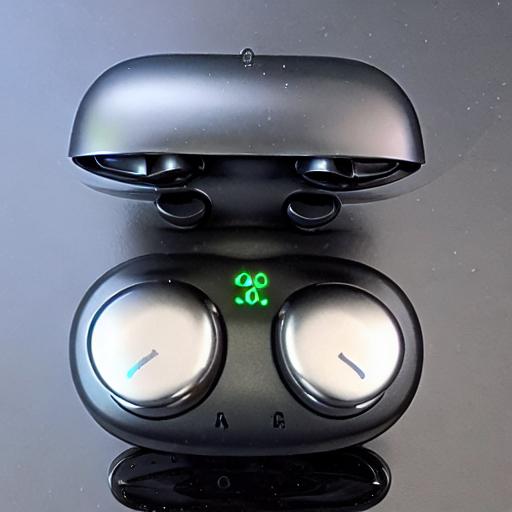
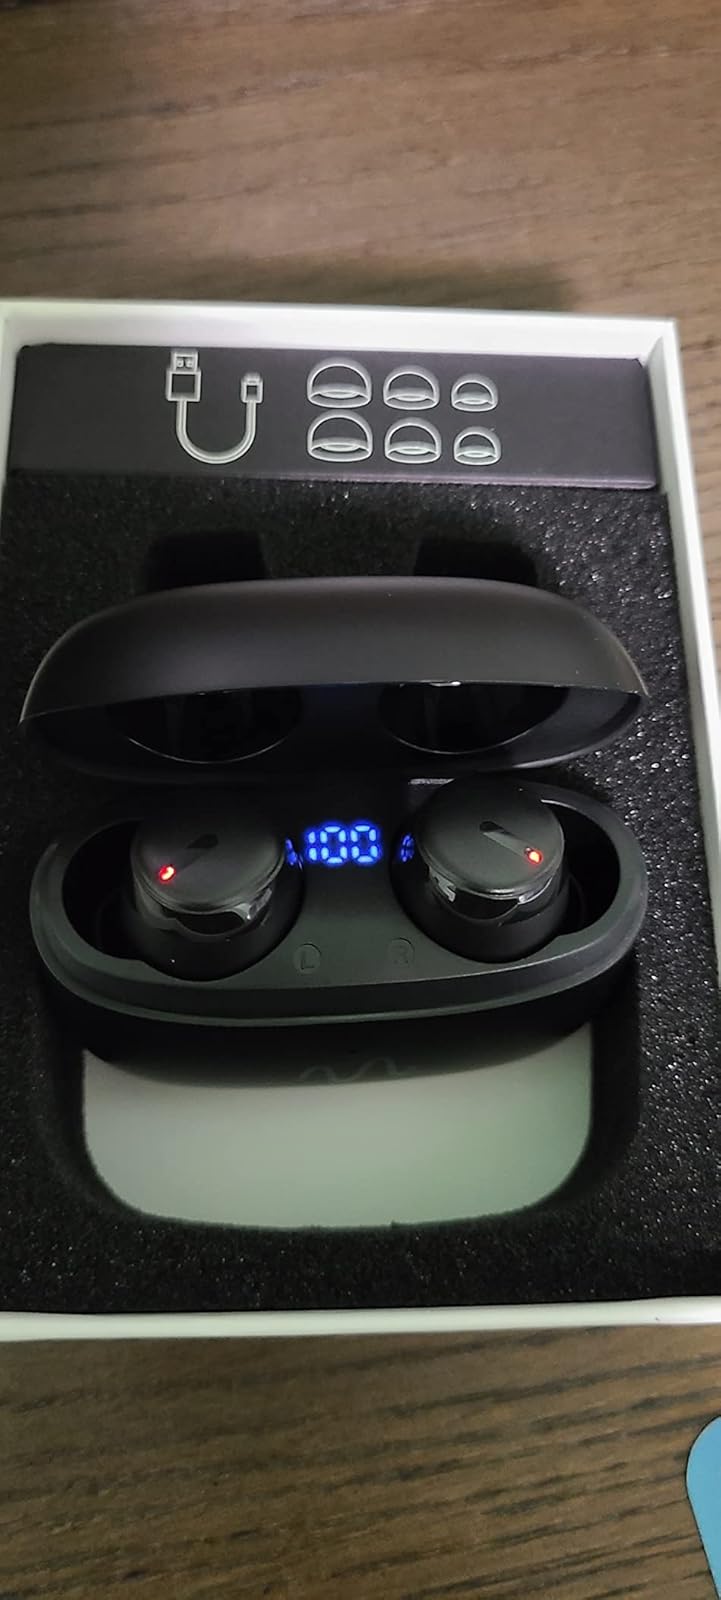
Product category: earbuds
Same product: no